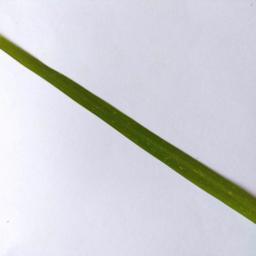
Label: Rice___Healthy